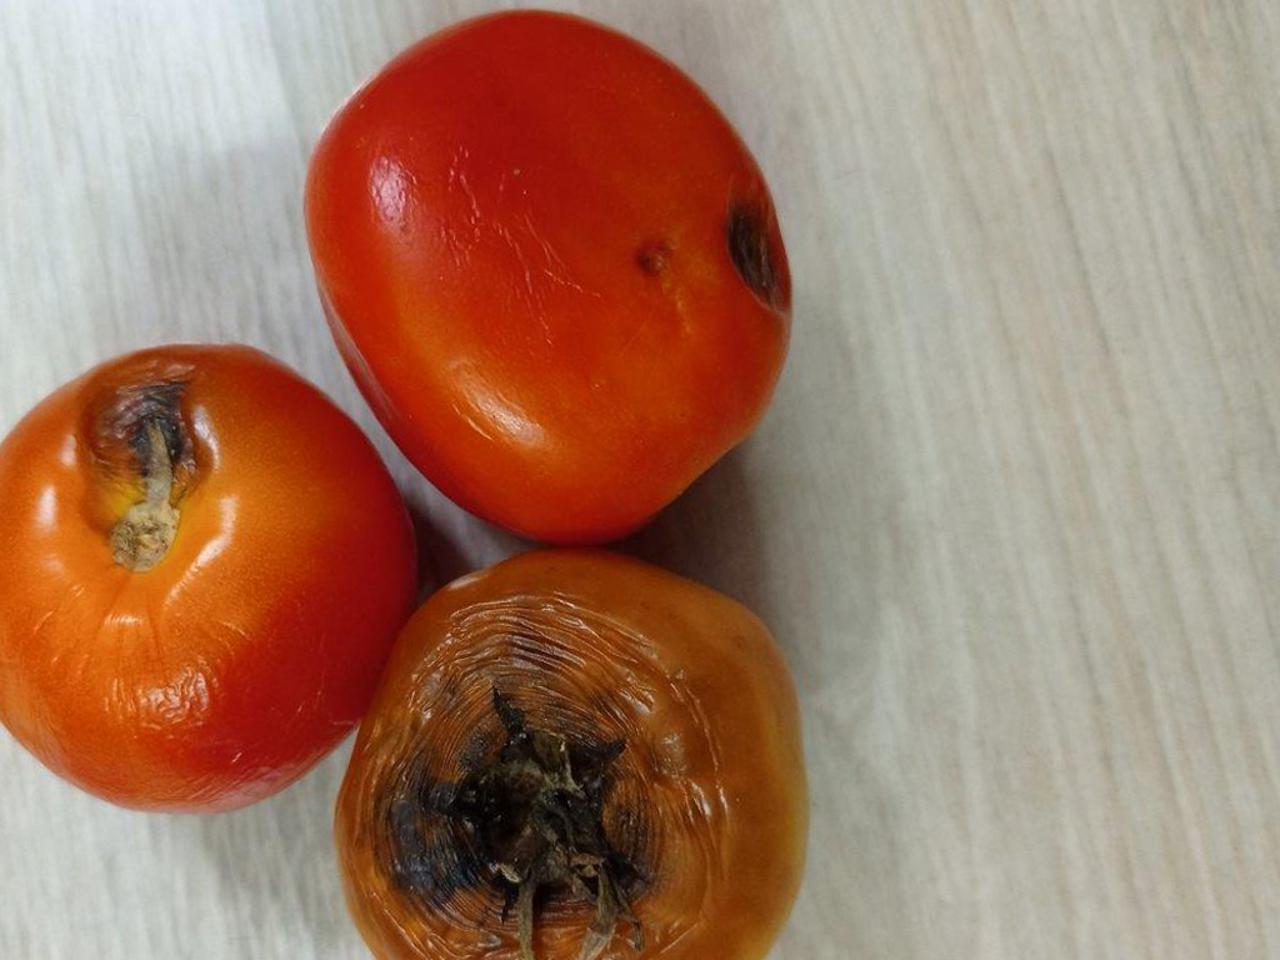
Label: Rotten